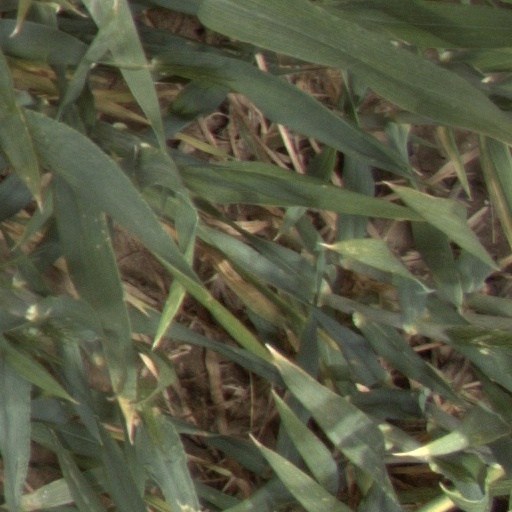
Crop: wheat